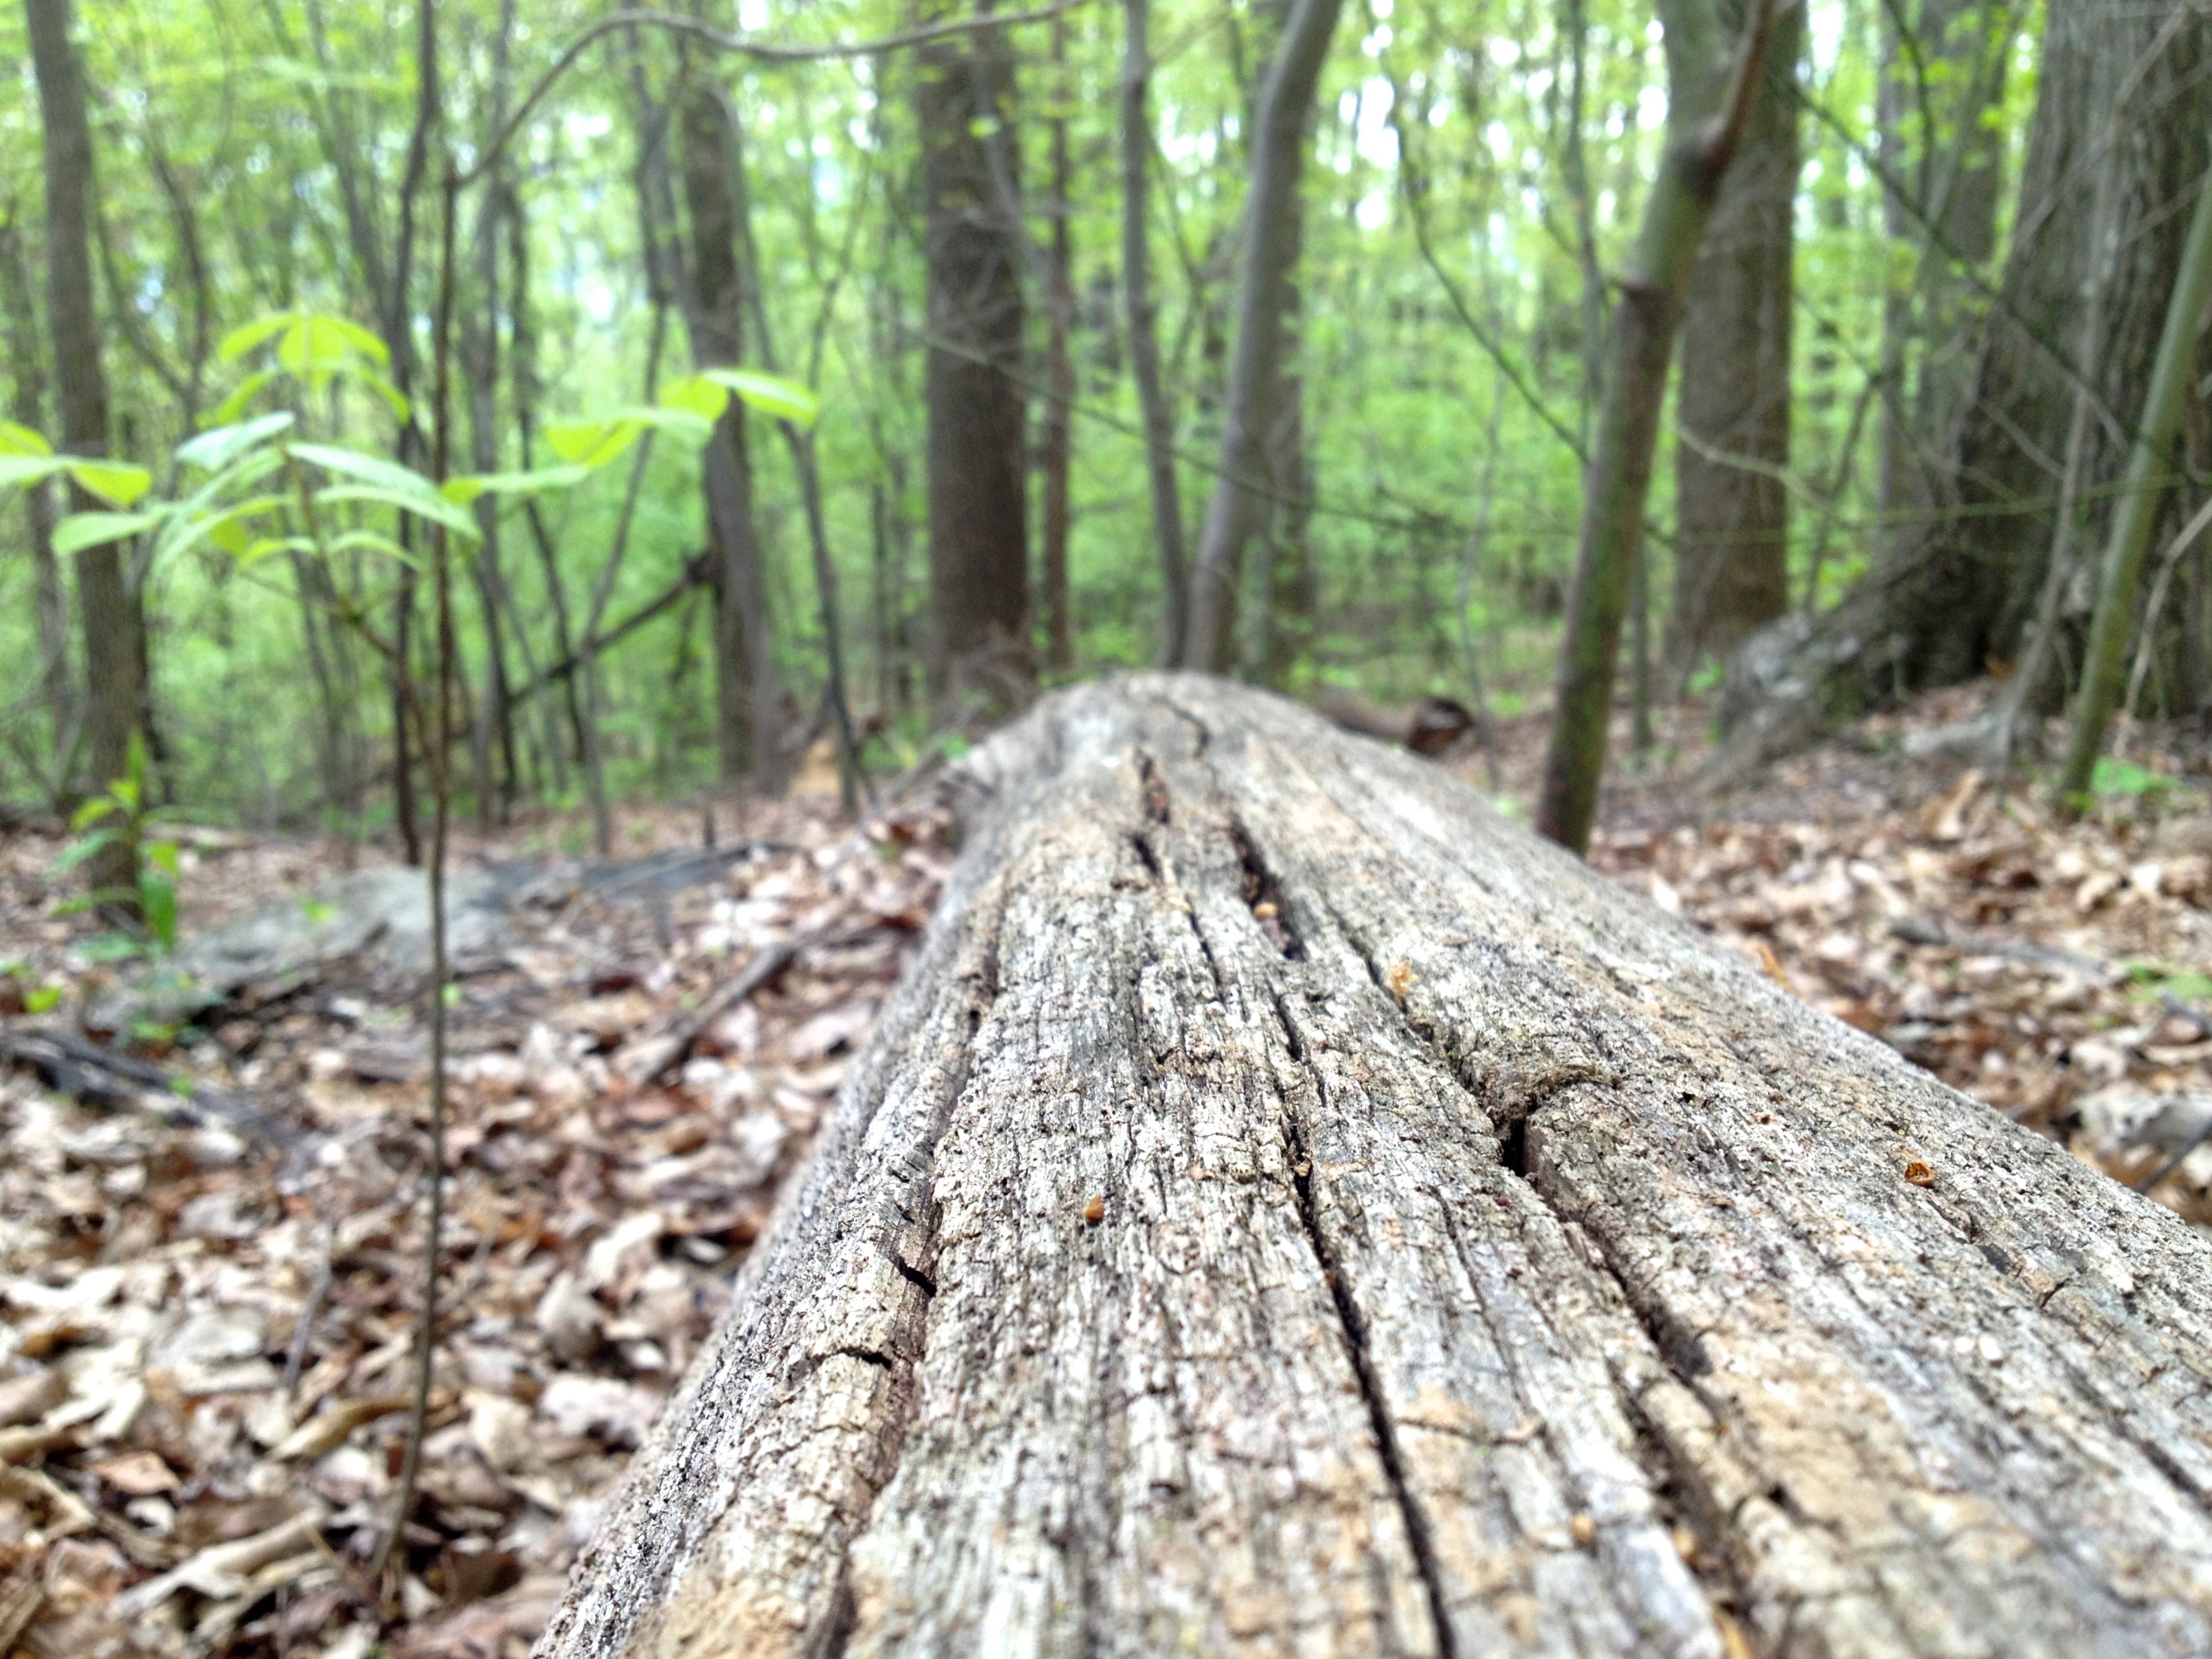
tree, forest, wilderness, wood, trail, trunk, jungle, soil, rainforest, deciduous, woodland, habitat, ecosystem, natural environment